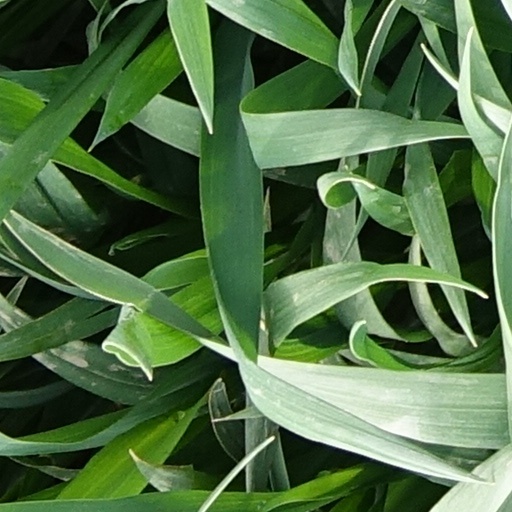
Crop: wheat